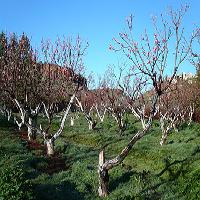
Weather: sun or clear